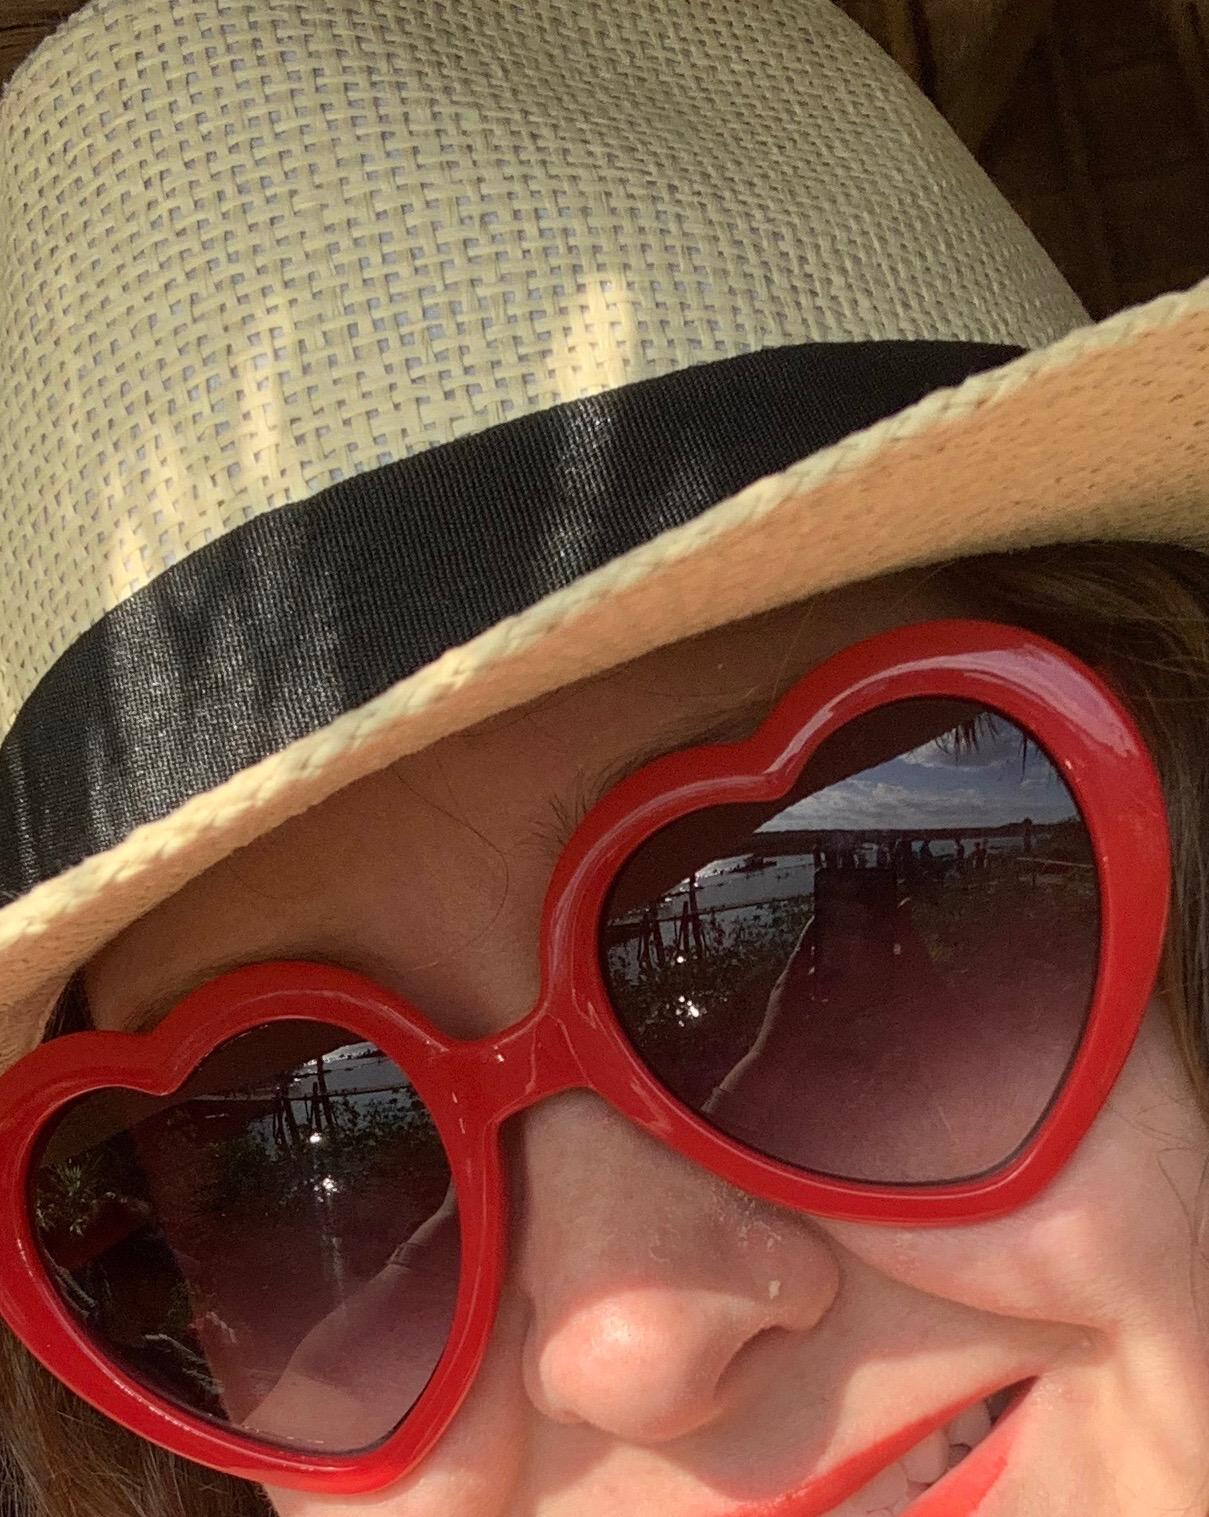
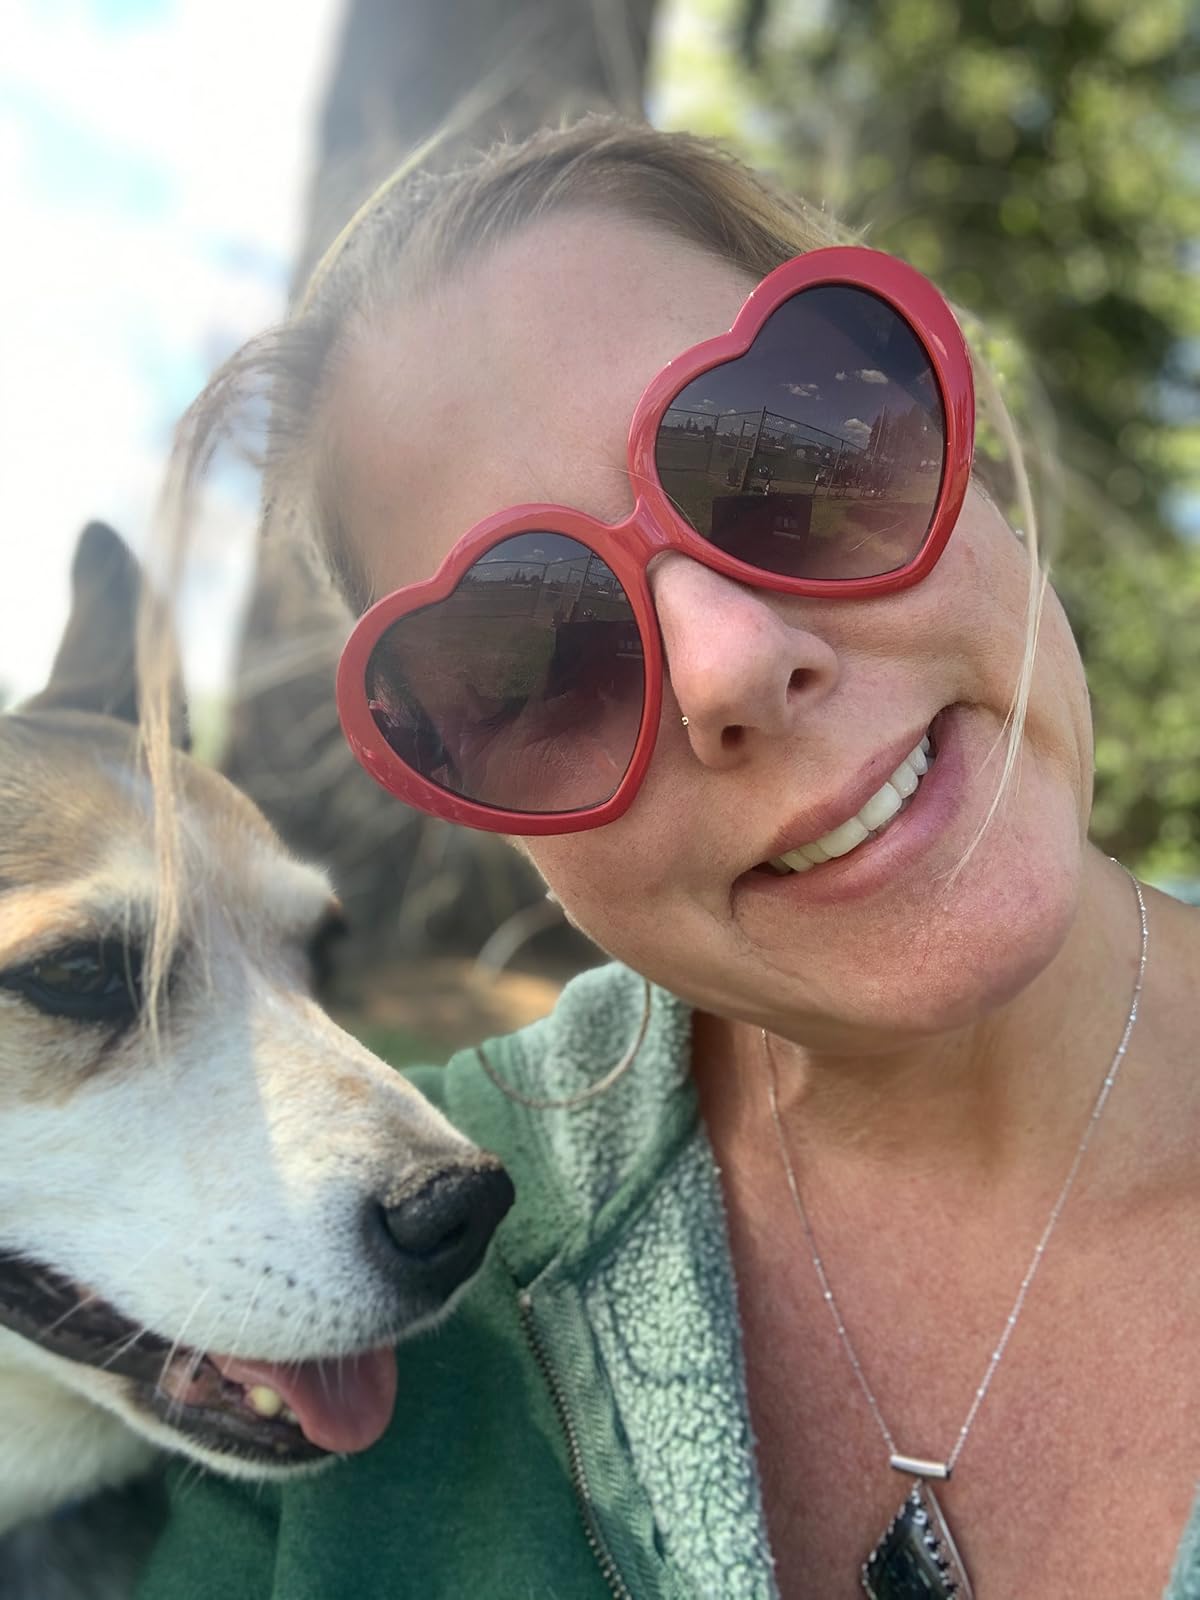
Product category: accessories_sunglasses
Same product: yes